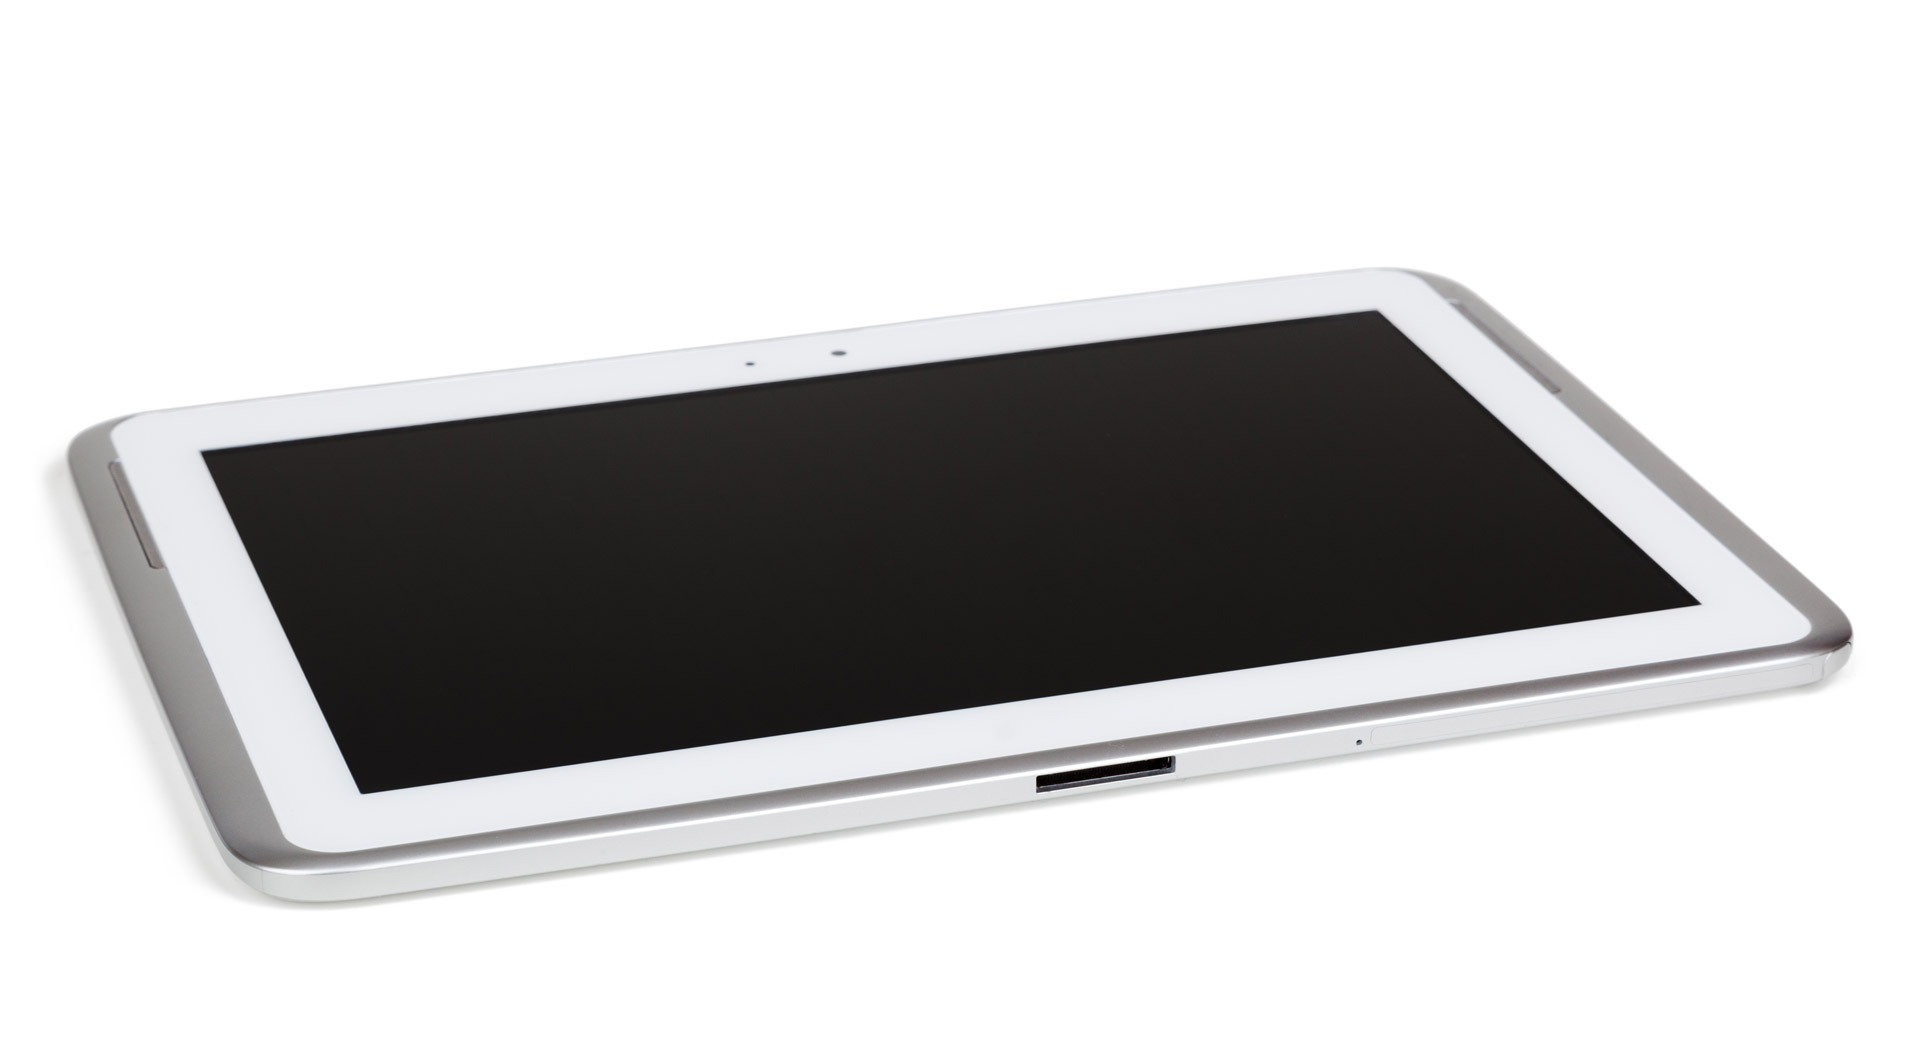
computer, mobile, screen, technology, white, isolated, tablet, gadget, business, modern, graphics tablet, electronic, device, blank, product, electronics, display, digital, touchscreen, multimedia, wireless, portable, tablet computer, lcd, electronic device